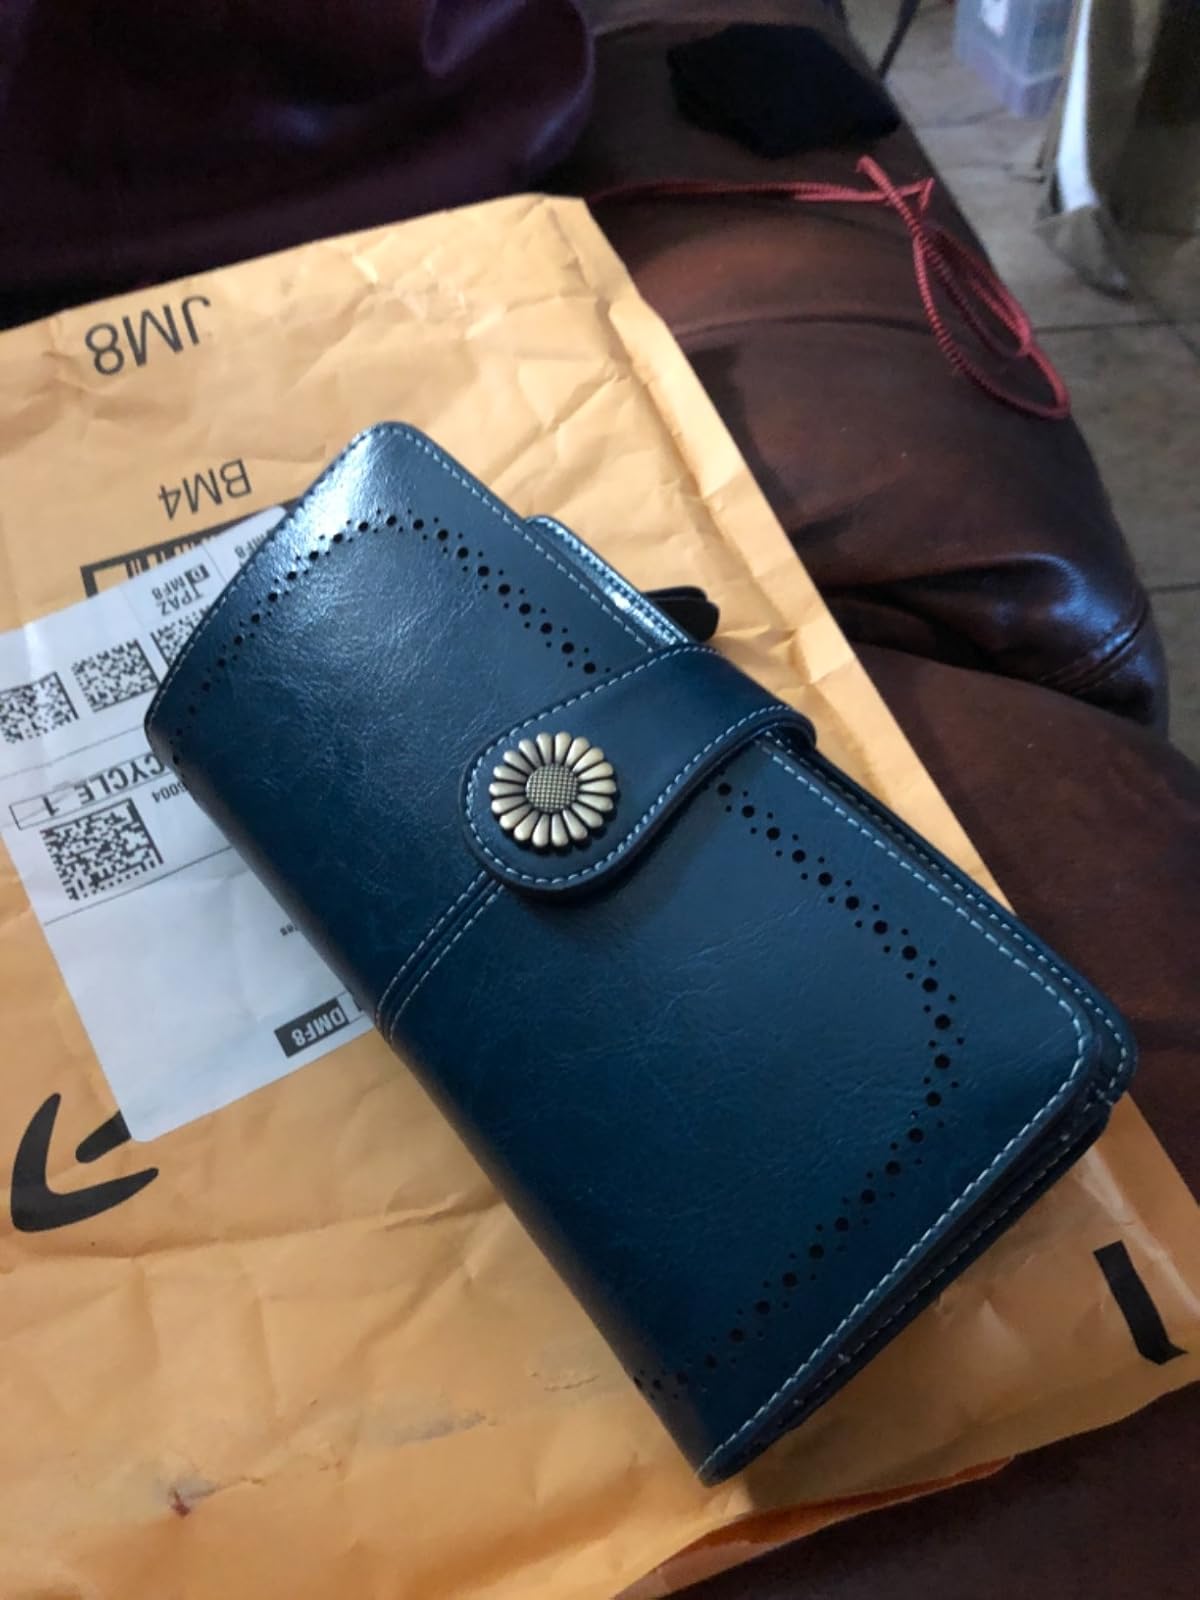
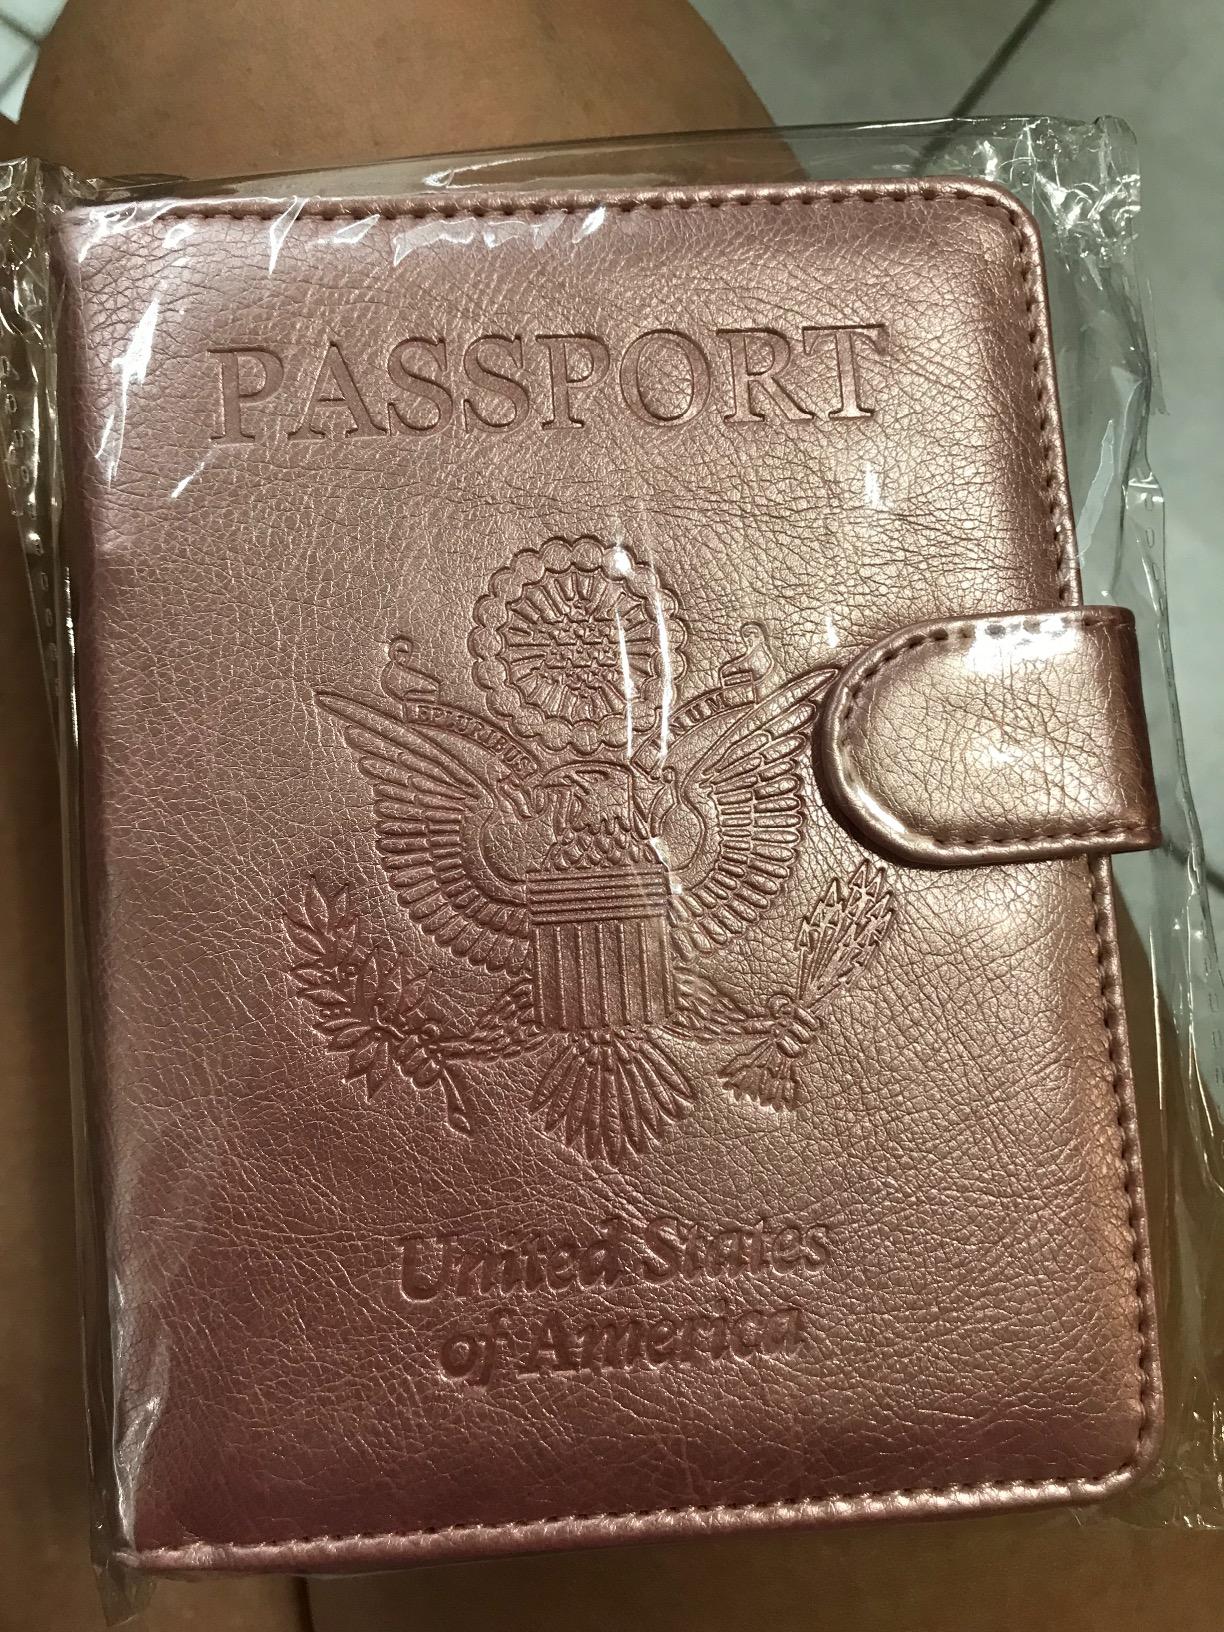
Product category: accessories_wallet
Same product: no